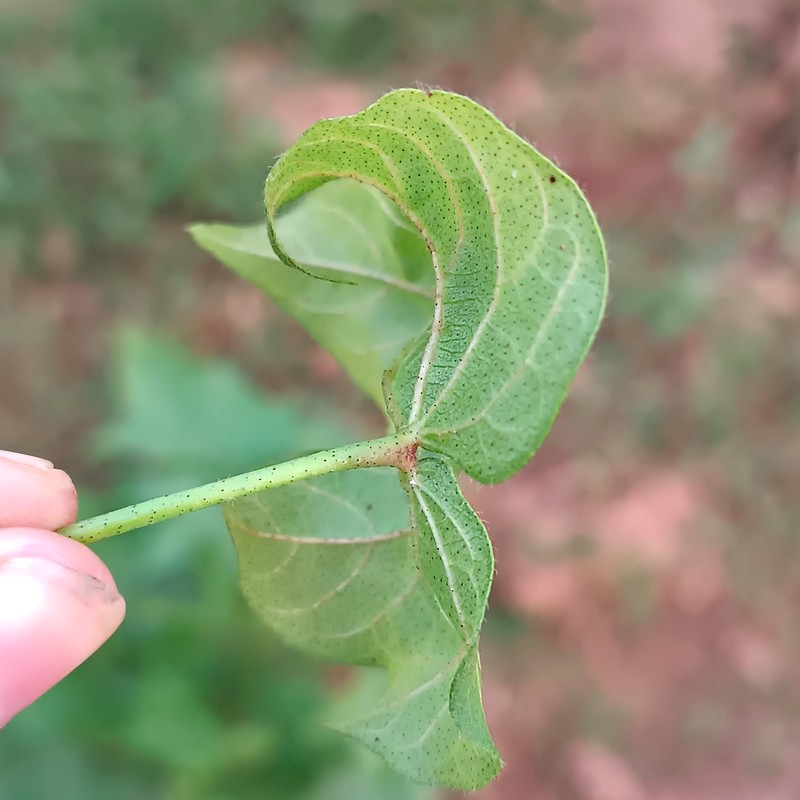
Label: Curl Virus